Sacheverell Sitwell

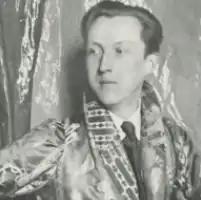
Sitwell in 1927

Sir Sacheverell Reresby Sitwell, 6th Baronet, (15 November 1897 – 1 October 1988) was an English writer, particularly on baroque architecture, and an art and music critic. Sitwell produced some 50 volumes of poetry and some 50 works on art, music, architecture, and travel.